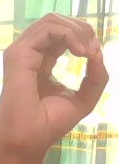
ASL sign: O